Beatrice Irwin

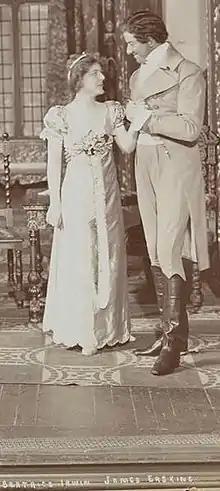
Selection of a photo including Beatrice Irwin in the Garrick Theatre in 1902 for "There's Many a Slip".

In February, 1902, Irwin was in another London play "The New Clown” in London with positive comments of her acting, though by March she was not in the play. She also returned to "Mrs. Dane's Defence" for performances. In July Irwin was noted in a forthcoming work "There's Many a Slip" to be produced by Charles Frohman coming from London to New York to start touring. The play had been staged in London - at the Haymarket Theatre - and there was a picture published of the play including Irwin in the Garrick Theatre. Irwin arrived in America on the SS Philadelphia (as it was called then) in late August. The play continued to make news in September partly with notice of the debut of the Earl of Rosslyn as an actor with positive comment of Irwin's acting by Kate Carew and others. And there were other plays of the troupe.